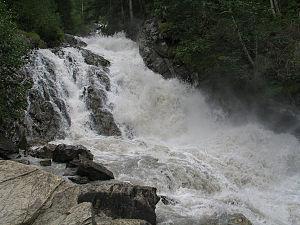
La Simme est une rivière de l'Oberland bernois, Suisse, et un affluent de la Kander, donc un sous-affluent du Rhin par l'Aar. Elle coule dans le Simmental.